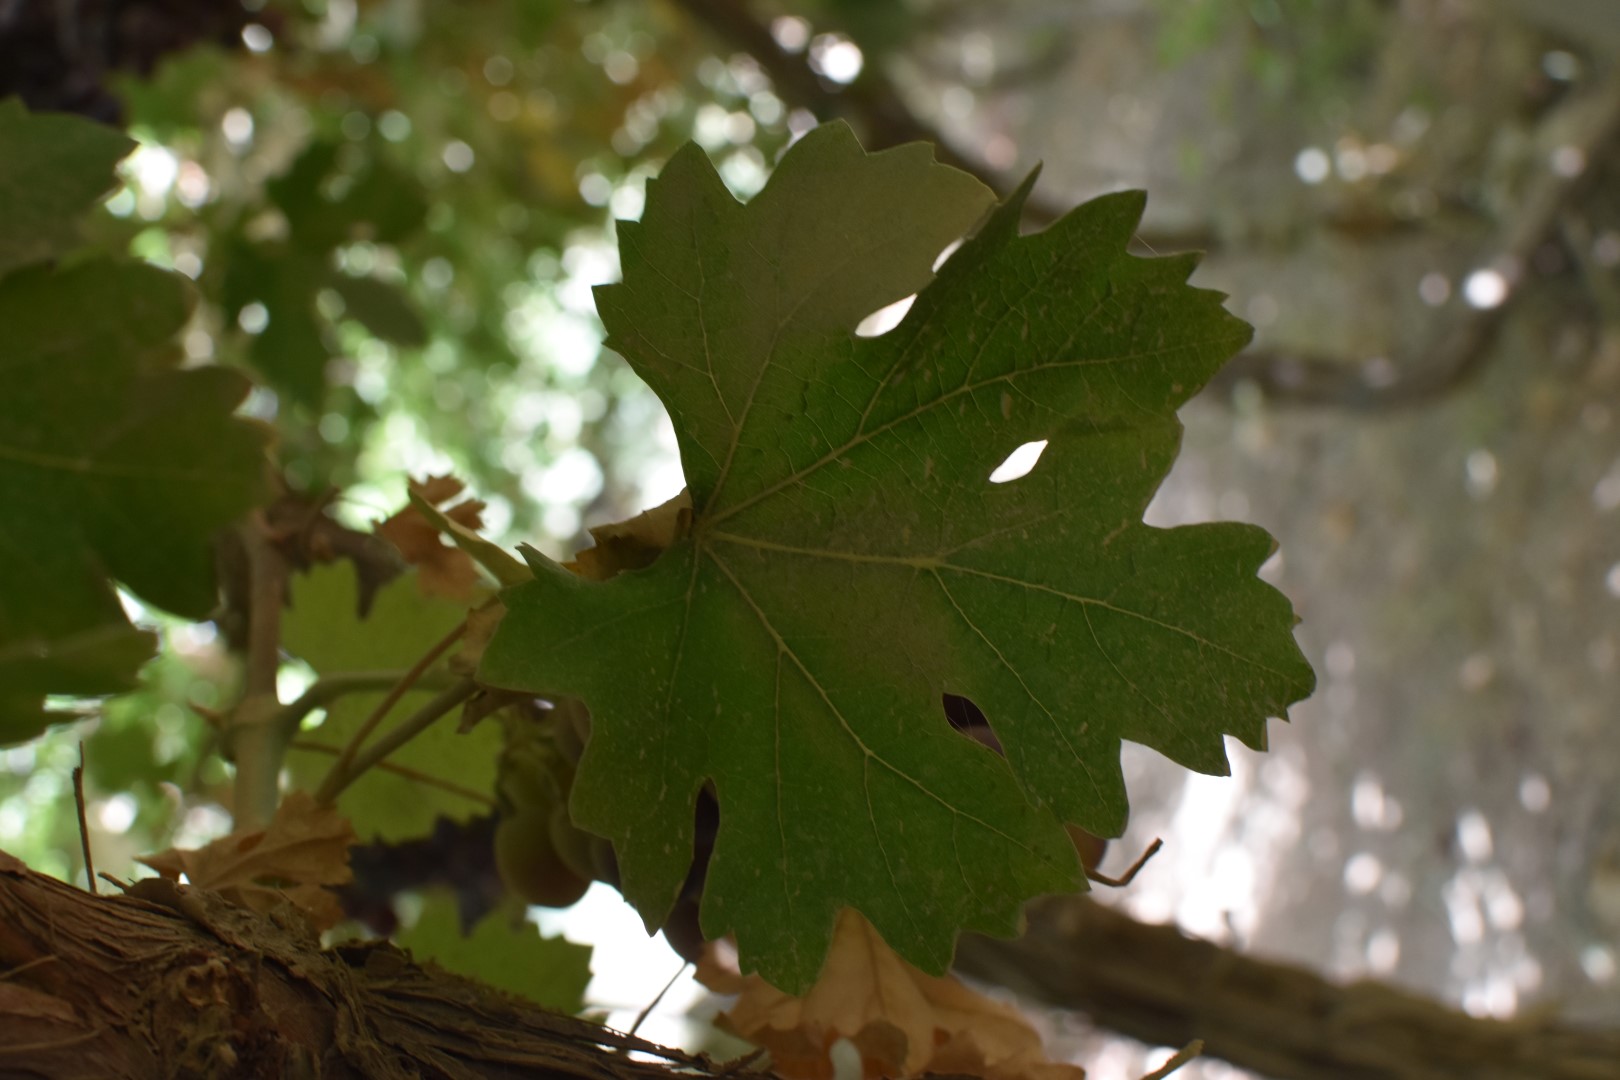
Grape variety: Riasi